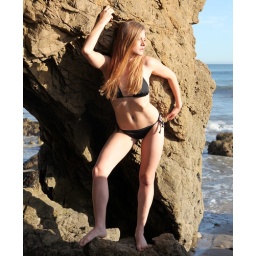
Photoshoot of a pretty model with long blonde hair and blue eyes in a black bikini.